Ernst Röhm

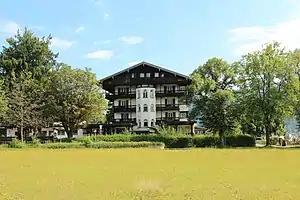
Hotel Lederer am See (former Hanselbauer Hotel) in Bad Wiessee before its planned demolition in 2017

In February 1924, following the failed putsch, Röhm, Hitler, Ludendorff, Lieutenant Colonel Hermann Kriebel and six others were tried for high treason. Röhm was found guilty and sentenced to fifteen months in prison, but the sentence was suspended and he was placed on probation. Hitler was found guilty and sentenced to five years of fortress confinement, but served only nine months at Landsberg Prison (under permissively lenient conditions).